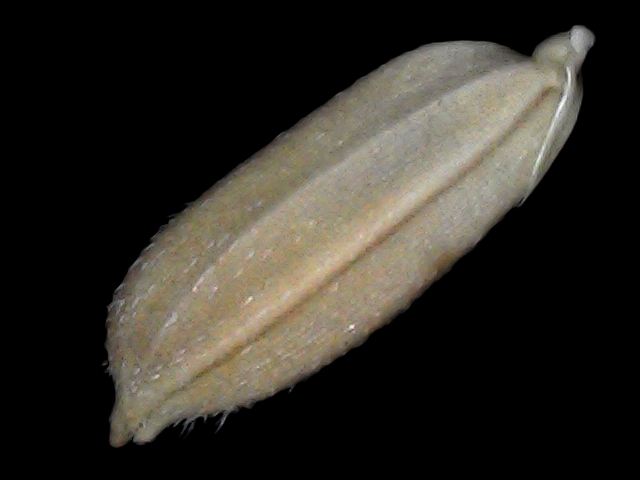
Rice variety: Br22